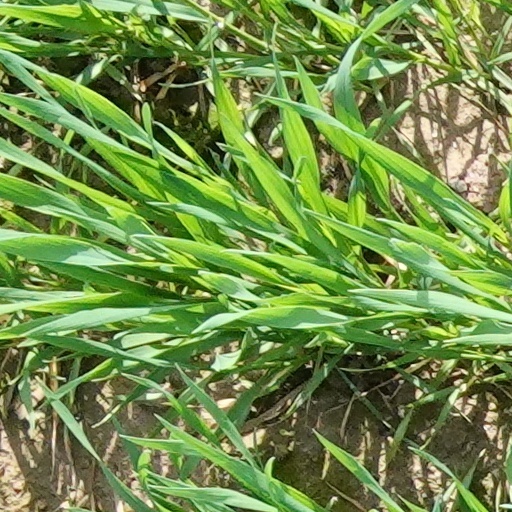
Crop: wheat